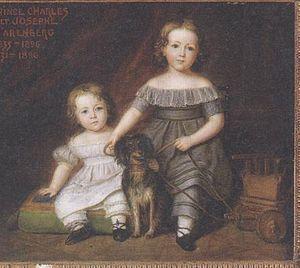
Prosper-Louis d'Arenberg, 7ᵉ duc d'Arenberg, était un gentilhomme, militaire et homme politique allemand des XVIIIᵉ et XIXᵉ siècles.